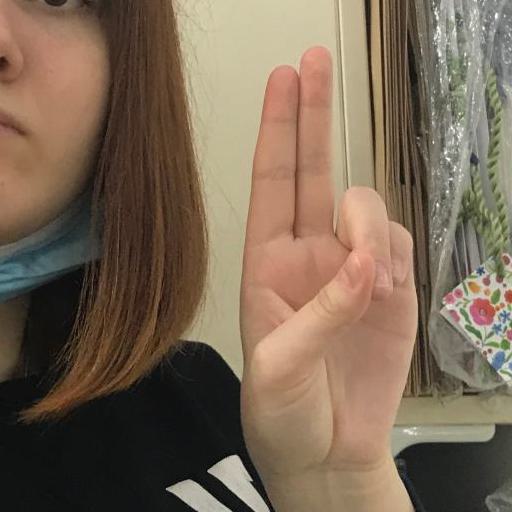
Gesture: two_up